Curt Schrottky

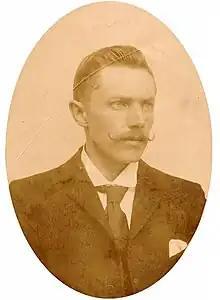
Before 1905

Curt Schrottky (October 21, 1874 – 1937) was a Russia-born German entomologist who worked in South America. He was especially interested in the Hymenoptera and described numerous species.